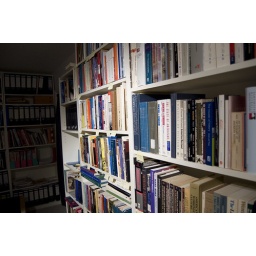
a shelf full. Every wall in the room was like this.